Fort of the Church of São Mateus da Calheta

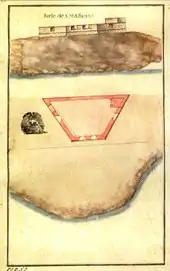
Forte de São Mateus (José Rodrigo de Almeida, 1830, GEAEM)

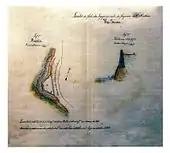
Planta do Forte da Igreja (António Belo de Almeida Jr.; Damião Pego, 1881–1882.)

The Fort of São Mateus was one of the first bastions constructed during the context of the Portuguese succession crisis of 1580, authorized by then-magistrate Ciprião de Figueiredo e Vasconcelos, under the plans for the island elaborated by Tommaso Benedetto de Pesaro in 1567. This followed an attack by French corsair Pierre Bertrand de Montluc on Funchal (in October 1566), and a tentative attempt during the same year on Angra (which had been repelled):